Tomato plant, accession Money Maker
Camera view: tilt-top (135 deg); turntable rotation: 270 degrees
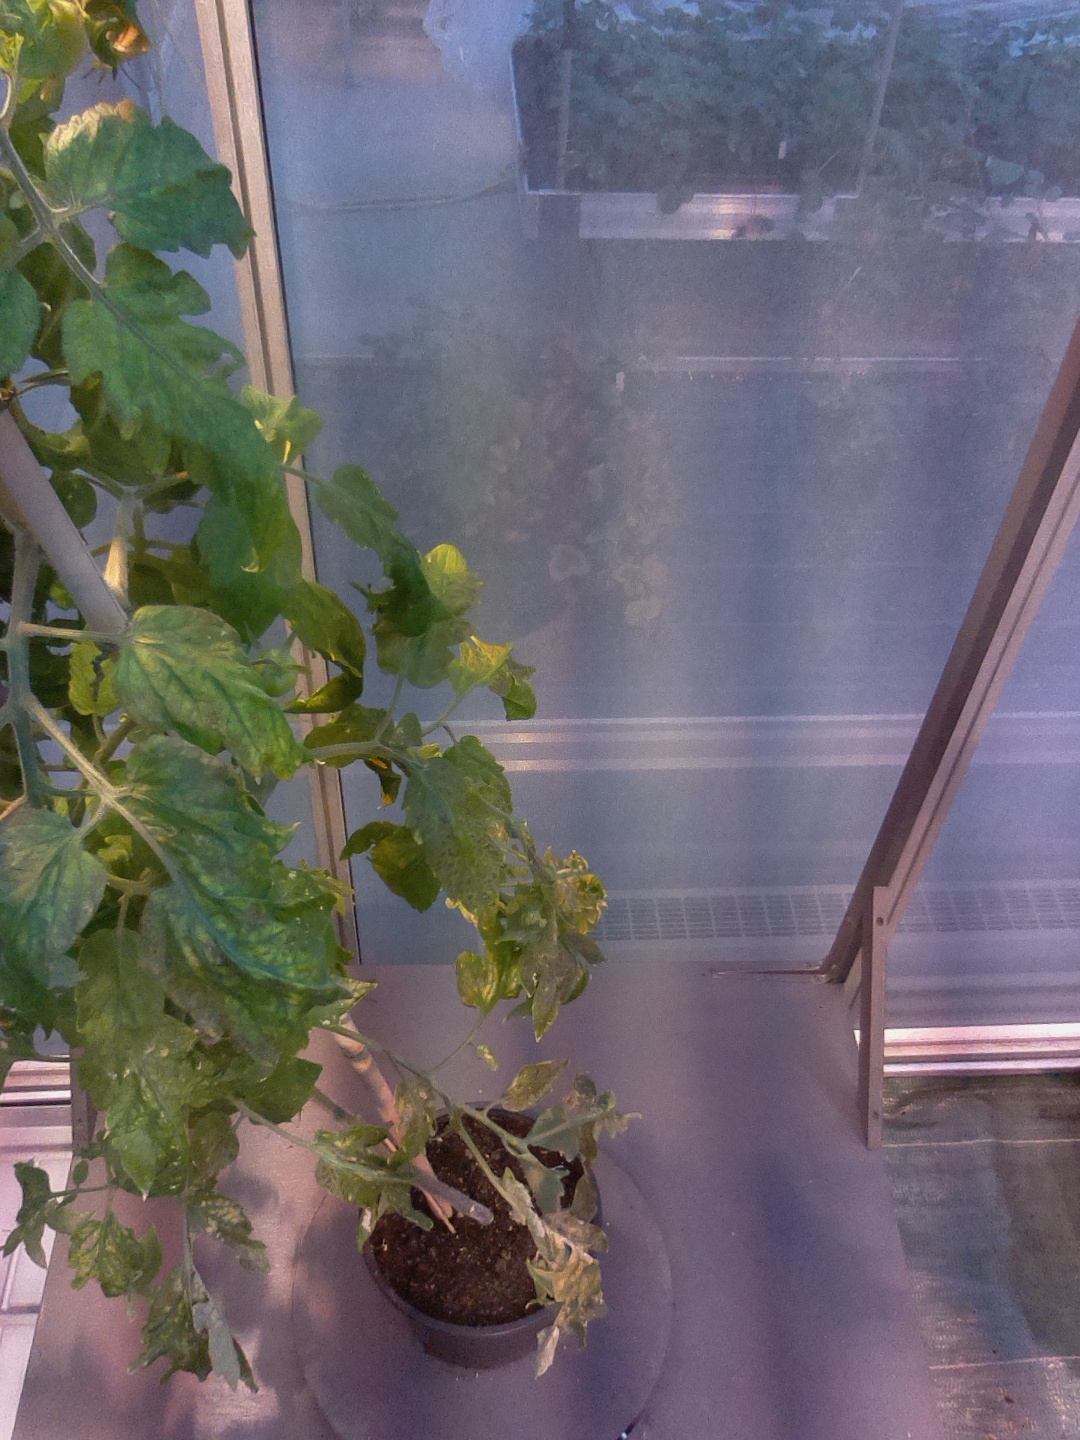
BBCH growth stage 72: 20%-30% of final fruit size